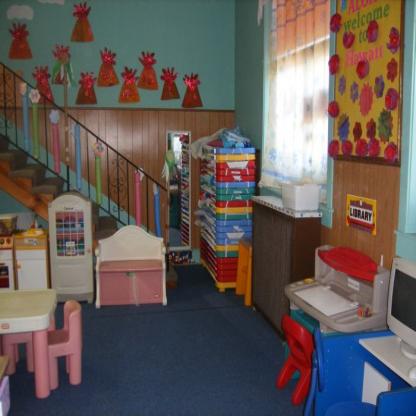
Scene: Indoor